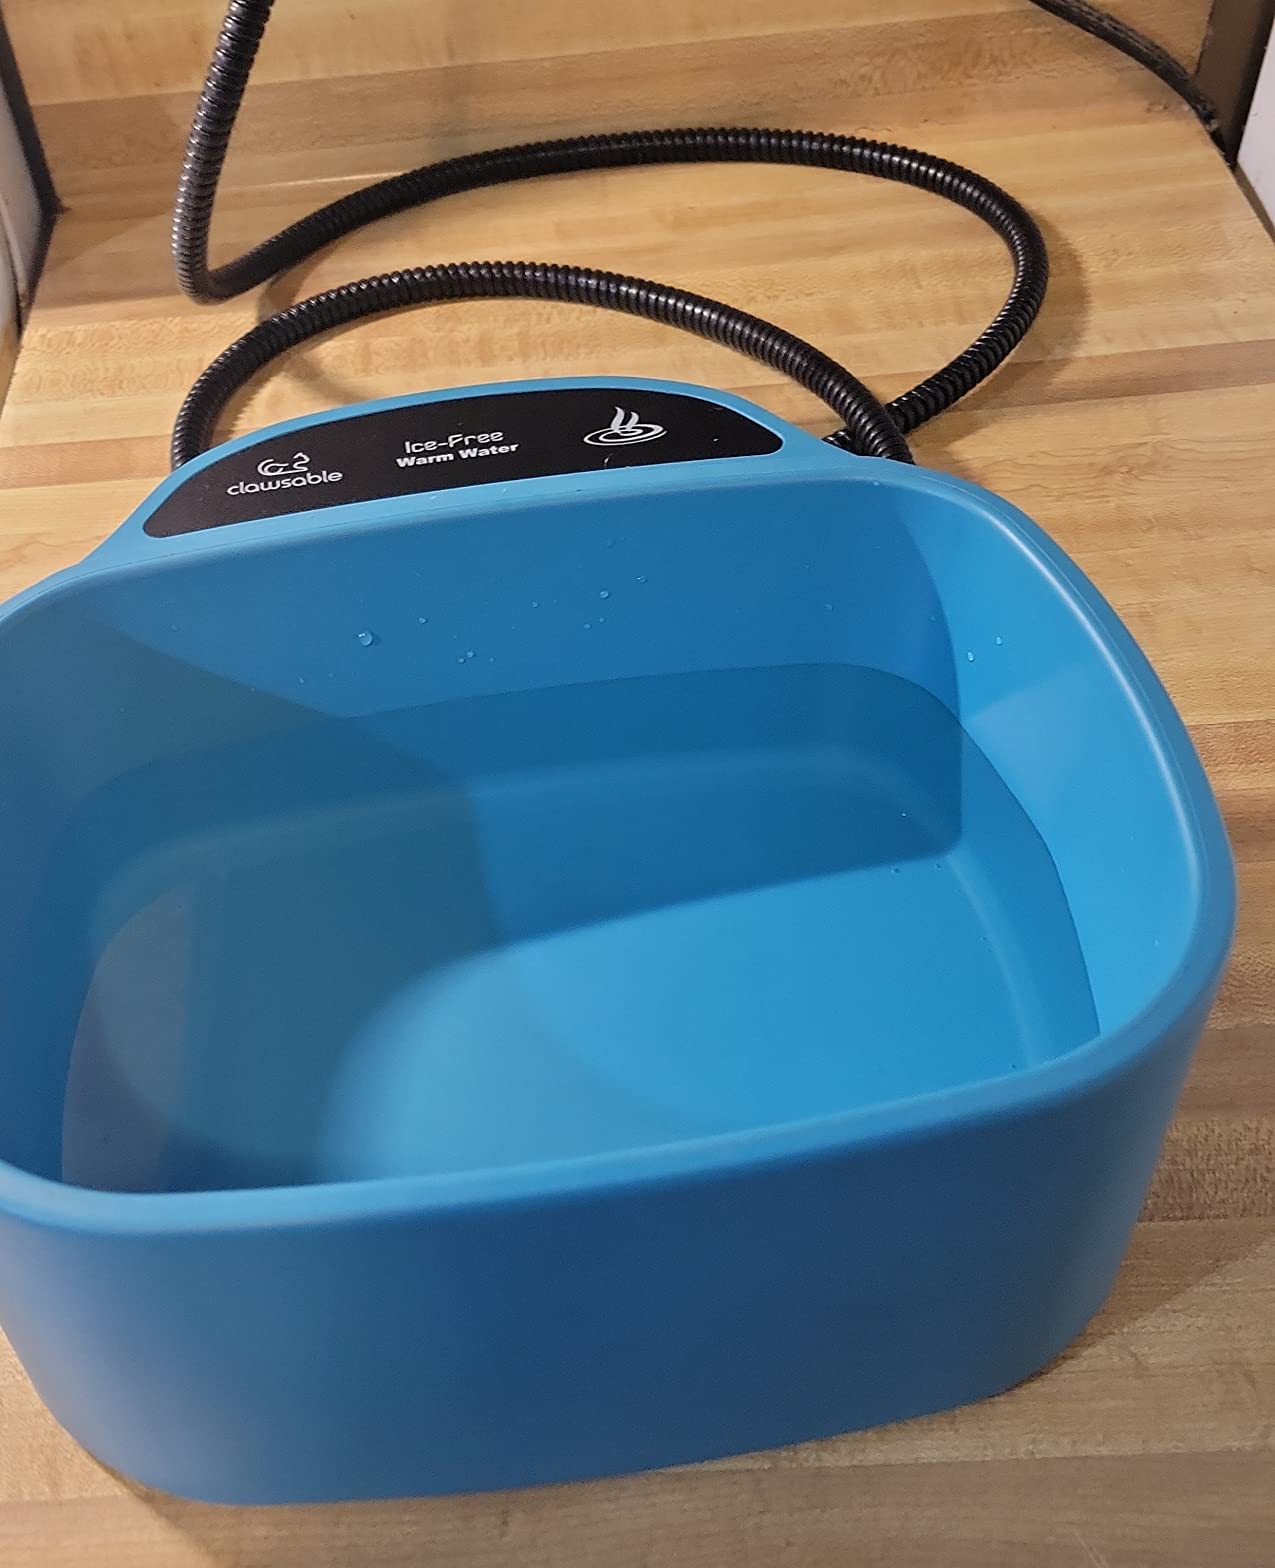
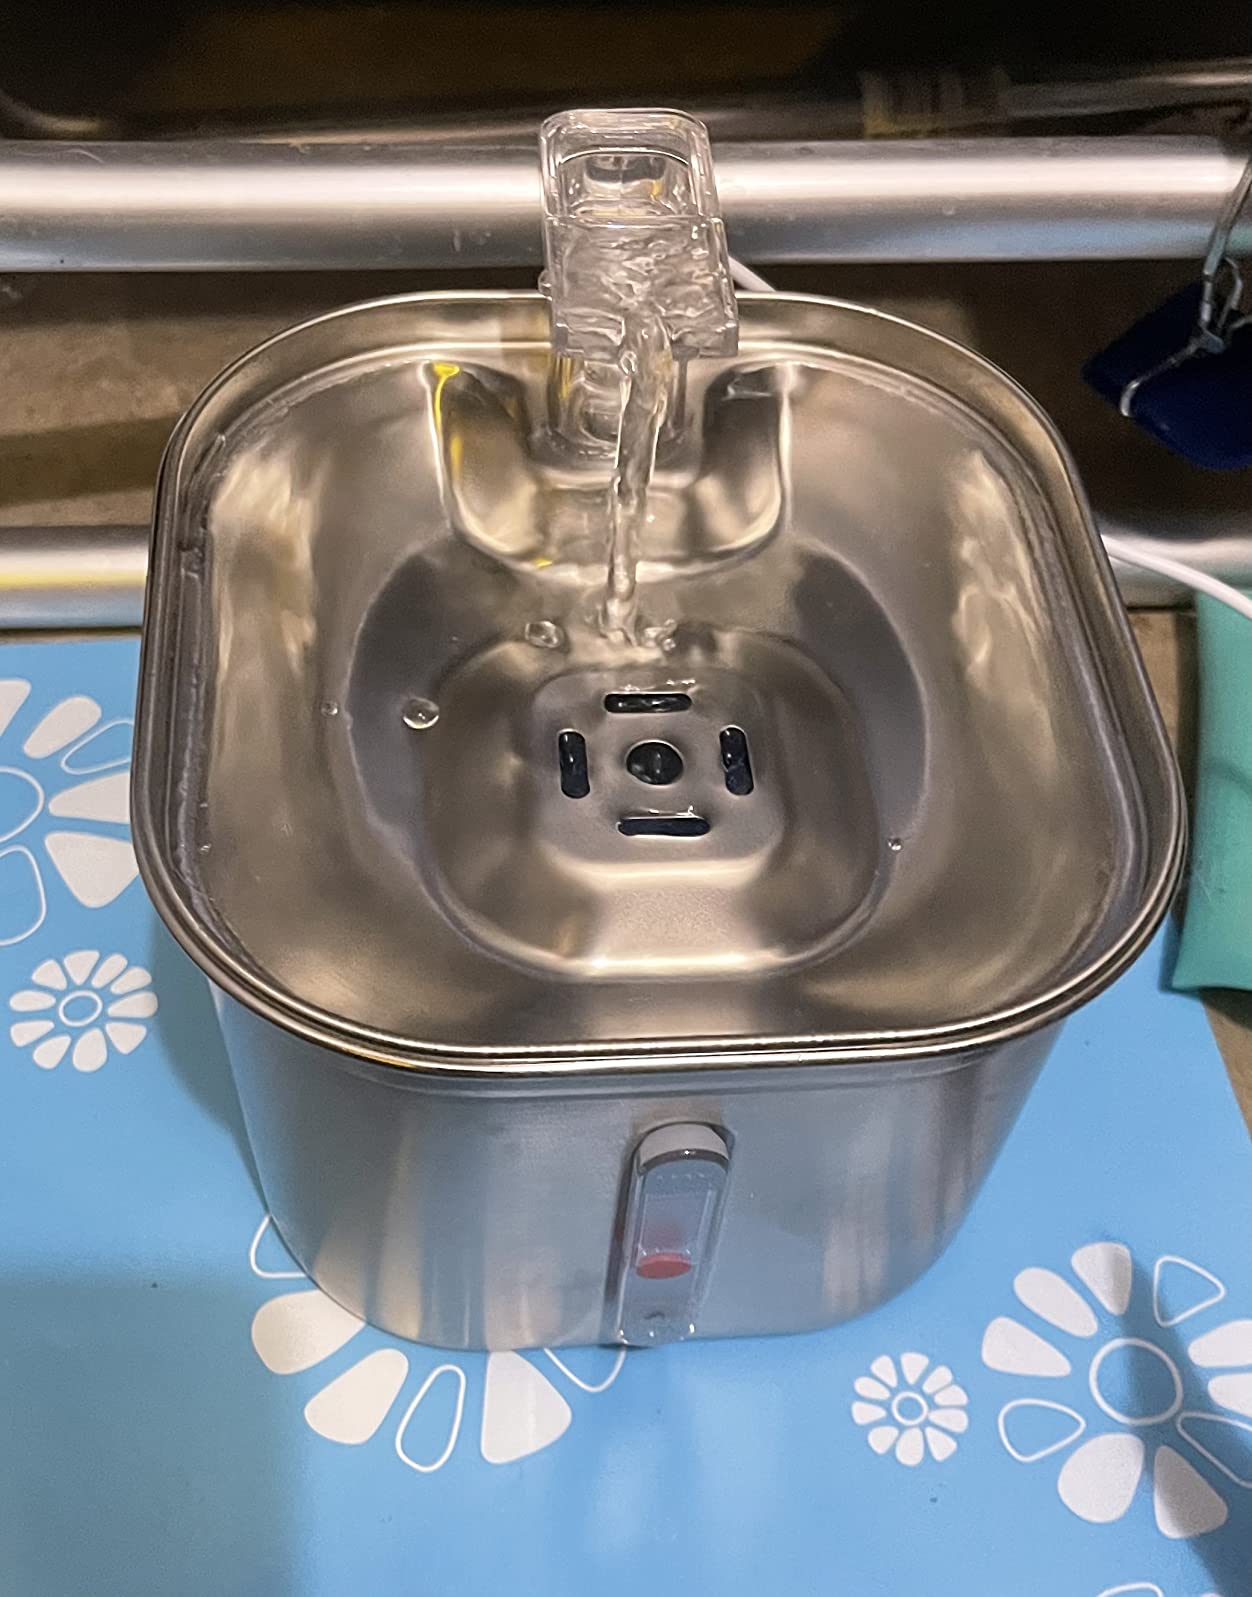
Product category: items_bowl
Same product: no